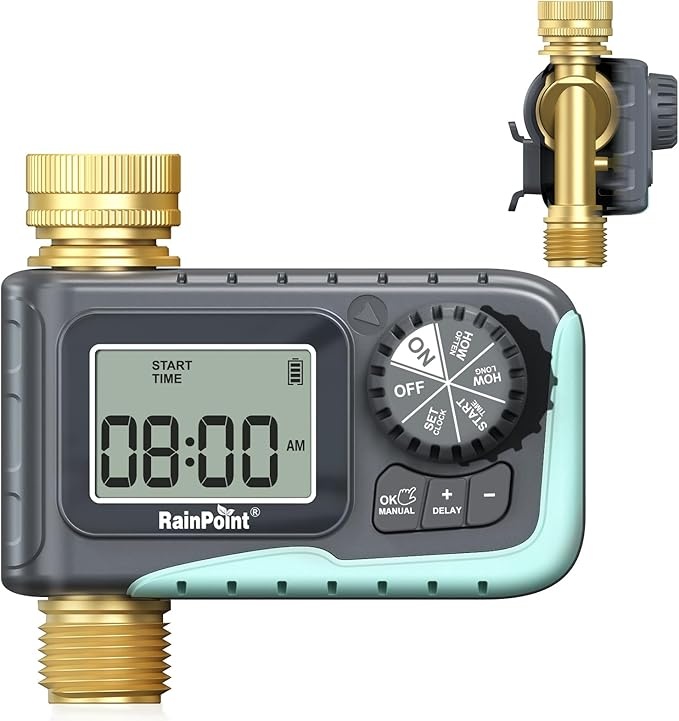
RAINPOINT Sprinkler Timer, 100% Metal Water Pipe Water Timer for Garden Hose, Programmable Hose Controller with Manual Watering/Rain Delay, Automatic Drip Irrigation System for Lawn, 1 Outlet
About This 100% METAL WATER PIPES: Newly upgraded water hose timer water pipes are made of 100% metal. It can withstand water pressure up to 140PSI without bursting the pipe, and has a longer service life. FULL-FLOW DESIGN: This watering timer uses full-bore metal ball valve and larger water pipe diameter can provide a larger water flow to the water outlet and minimize water flow loss. After testing, it can provide 10Gal/min water flow at 100 PSI. AUTOMATIC WATERING MODE: You can set different watering frequencies (1h-12h or 1day-7days) and Watering duration (1min -3h59min) for this irrigation timer. So you can set a suitable watering schedule for your automatic irrigation system according to different plants and seasons when you are away on vacation. RAIN DELAY & MANUAL MODE: You can use the rain delay mode on rainy days. Delay the automatic watering schedule by 24H, 48H or 72H according to the rainfall. For temporary watering needs, you can use the manual mode, which can be selected from 1 minute to 8 hours. After both modes, the automatic watering schedule will proceed normally, and you no longer need to set the automatic watering schedule. LEAK-PROOF BRASS WATER INLET & OUTLET: Pure brass ¾" standard threaded water inlet and outlet, can be quickly connected to install garden hose. Anti-twist lock thread design can withstand 2000N tensile force, IP65 waterproof, very suitable for outdoor garden watering. Overview Color : Green Brand : RAINPOINT Material : Brass, Metal Product Dimensions : 4.5"D x 2.6"W x 4.5"H Number of settings : 24
Brand: RainPoint
Category: Home & Garden > Lawn & Garden > Watering & Irrigation > Sprinkler Accessories > Sprinkler Controls